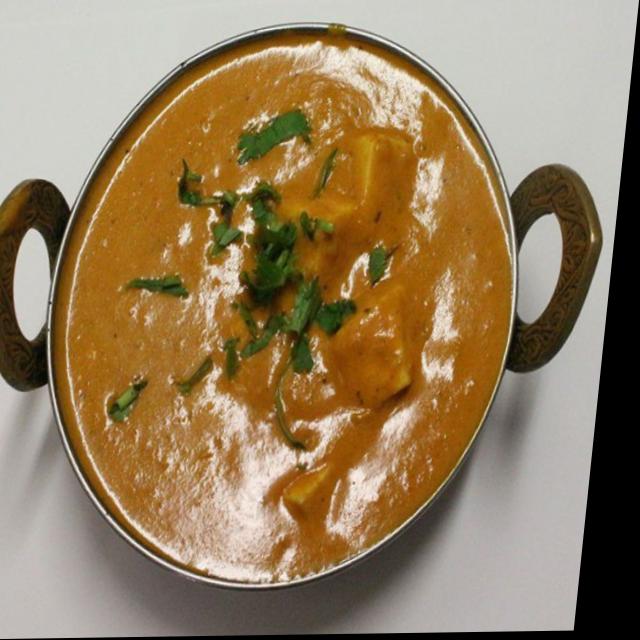
Dish: shahi_paneer